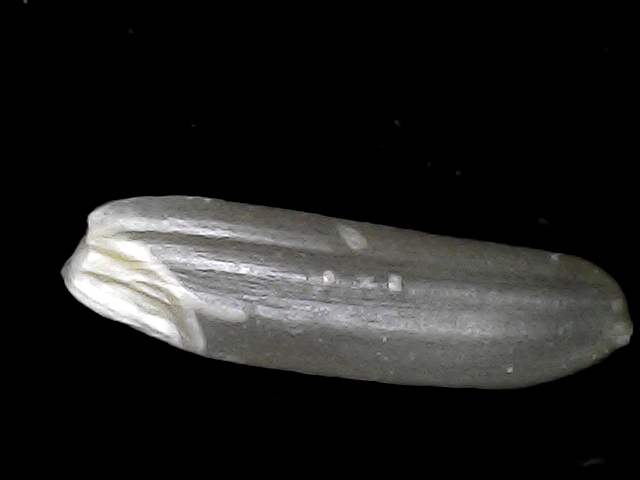
Rice variety: BD70